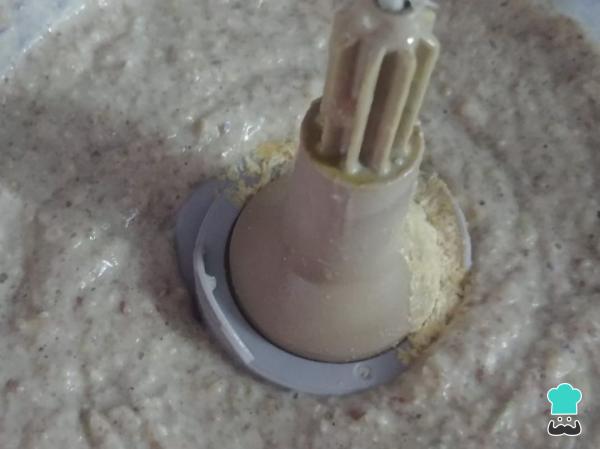
Coloca la verdura salteada en la batidora. Añade la mezcla de harina de garbanzos, los piñones y tritura bien hasta que la masa quede homogénea.